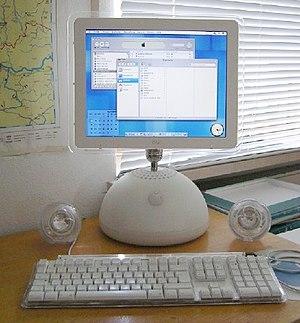
L'iMac est la gamme d’ordinateurs tout-en-un grand public d’Apple depuis 1998. Les premiers modèles, à écran cathodique, ont relancé la marque Apple à la fin des années 1990. Six générations de cet ordinateur de bureau ont été commercialisées en quatorze ans, du premier modèle coloré aux formes rondes, jusqu’au tout-en-un à écran plat 16:9, aujourd'hui en vente.